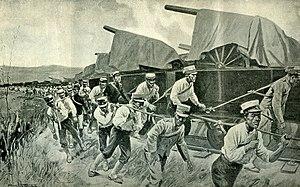
La bataille de Tashihchiao est un affrontement terrestre de la guerre russo-japonaise qui eut lieu les 24 et 25 juillet 1904. La ville de Tashihchiao est située à environ 25 km au sud-ouest de Haicheng dans la province du Liaoning. Elle est d'une importance stratégique durant la guerre en raison de la jonction ferroviaire entre la ligne principale des chemins de fer de Mandchourie du Sud et d'une voie menant à l'ancien port de traité de Yingkou. Le contrôle des deux villes est vital pour l'avancée japonaise vers Liaoyang et Mukden.